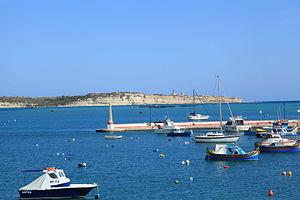
La péninsule de Delimara est une bande de terre bordée de falaises et de criques qui ferme le côté est de la baie de Marsaxlokk au sud-est de l'île de Malte.
Le phare de Delimara (1855) est un phare inactif situé sur la péninsule de Delimara dans la baie de Marsaxlokk sur l'île de Malte en mer Méditerranée. Il a été remplacé par le nouveau phare.
Le phare de Delimara (1990) est un phare situé sur la péninsule de Delimara dans la baie de Marsaxlokk sur l'île de Malte en mer Méditerranée.